Nafoitoa Talaimanu Keti

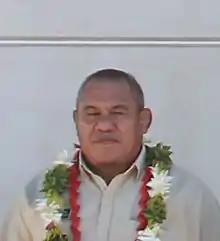
Keti in 2018

Nafoitoa Mataia Valu Tala'imanu Keti is a Samoan politician and former Deputy Speaker of the Legislative Assembly of Samoa. He is a former member of the Human Rights Protection Party.